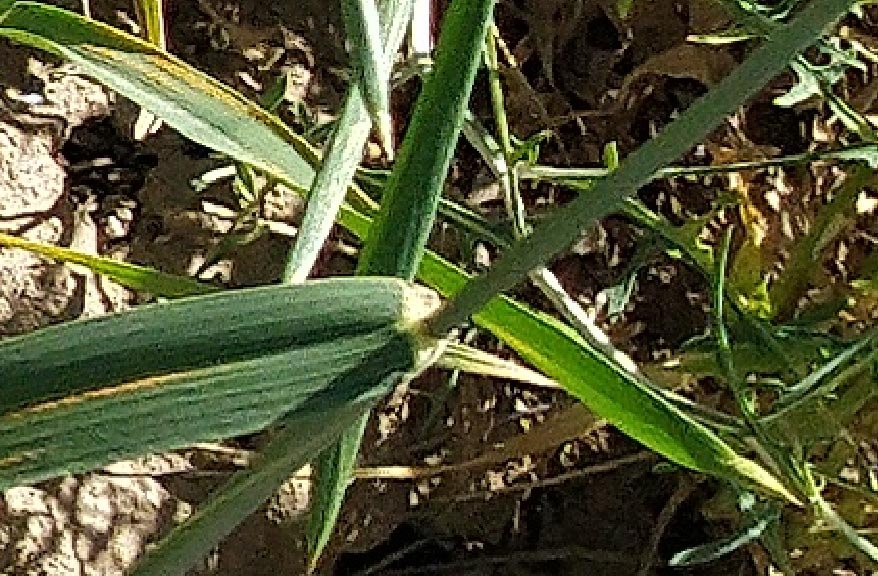
Label: Wheat___Healthy